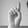
ASL letter: D